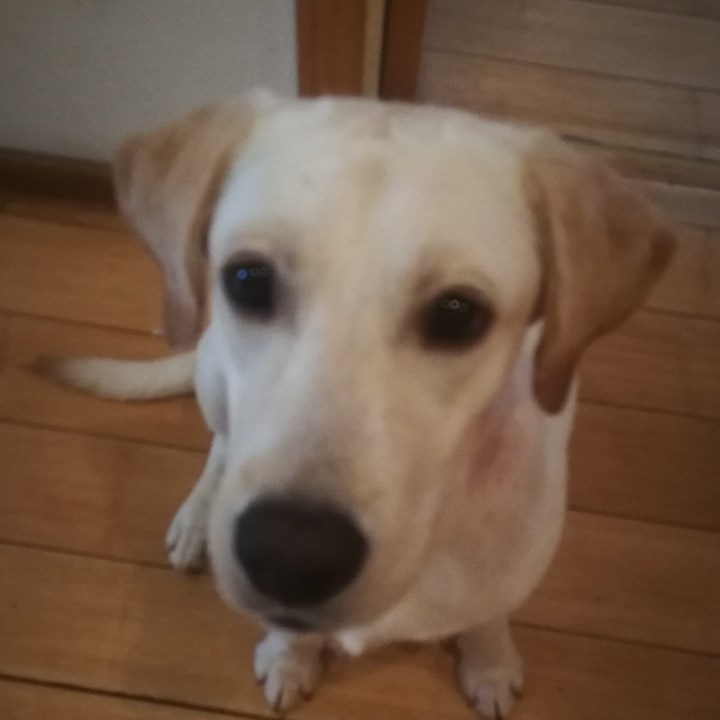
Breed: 3580-n000122-Labrador_retriever